Desolation Sound

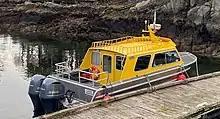
Savary Island Ferry at Dock

By boat or kayak from Lund, one can access the Copeland Islands (Copeland Islands Marine Provincial Park), Desolation Sound (which includes Desolation Sound Marine Provincial Park), and Malaspina Provincial Park.